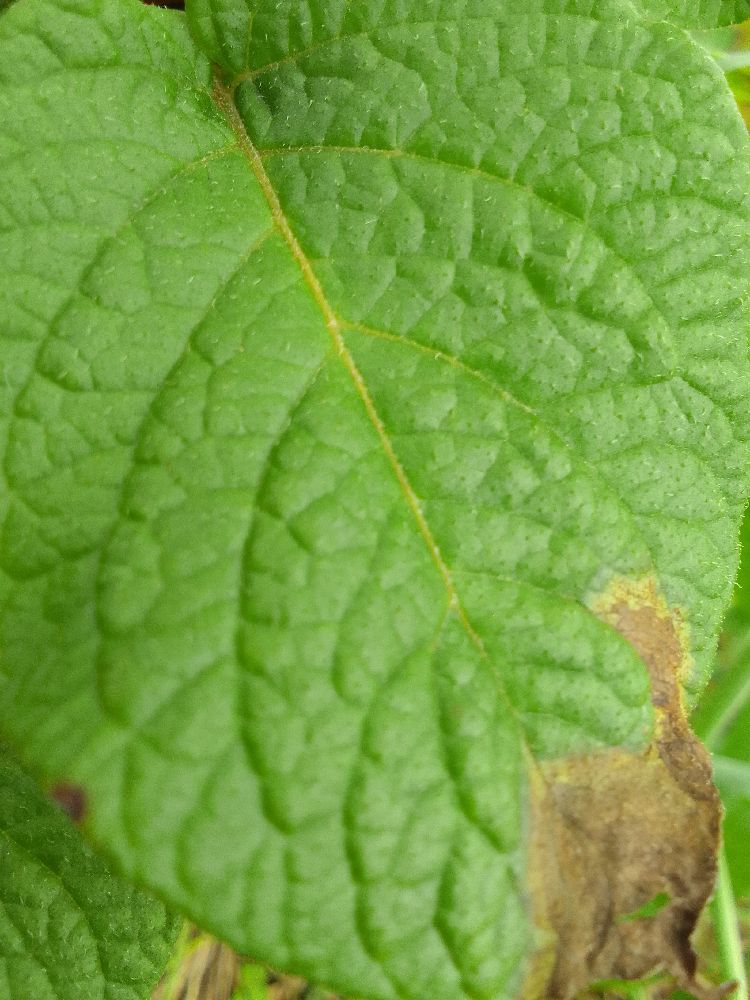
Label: Late blight